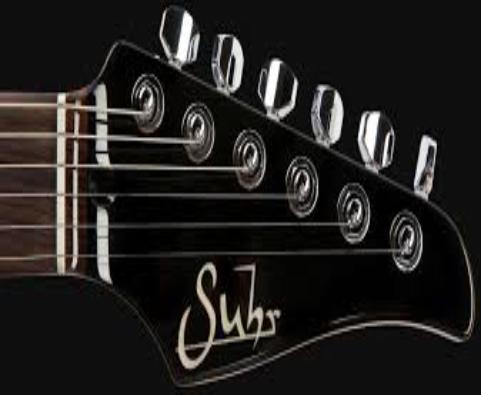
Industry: Leisure